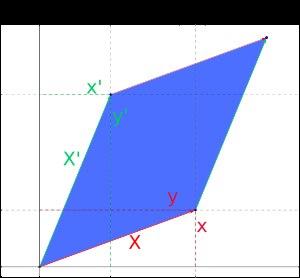
En mathématiques, le déterminant fut initialement introduit en algèbre, pour résoudre un système d'équations linéaires comportant autant d'équations que d'inconnues. Il se révèle être un outil très puissant dans de nombreux domaines. Il intervient ainsi dans l'étude des endomorphismes, la recherche de leurs valeurs propres, les propriétés d’indépendance linéaire de certaines familles de vecteurs, mais aussi dans le calcul différentiel, par exemple dans la formule de changement de variables dans les intégrales multiples.